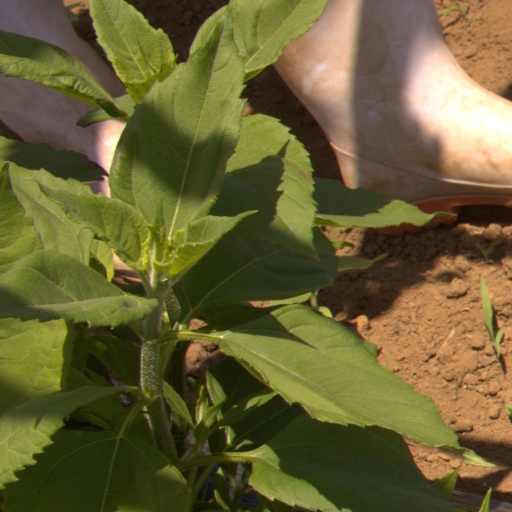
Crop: Jerusalem artichoke